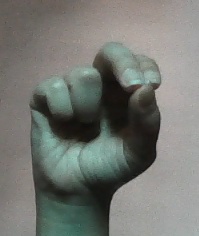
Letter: gaaf